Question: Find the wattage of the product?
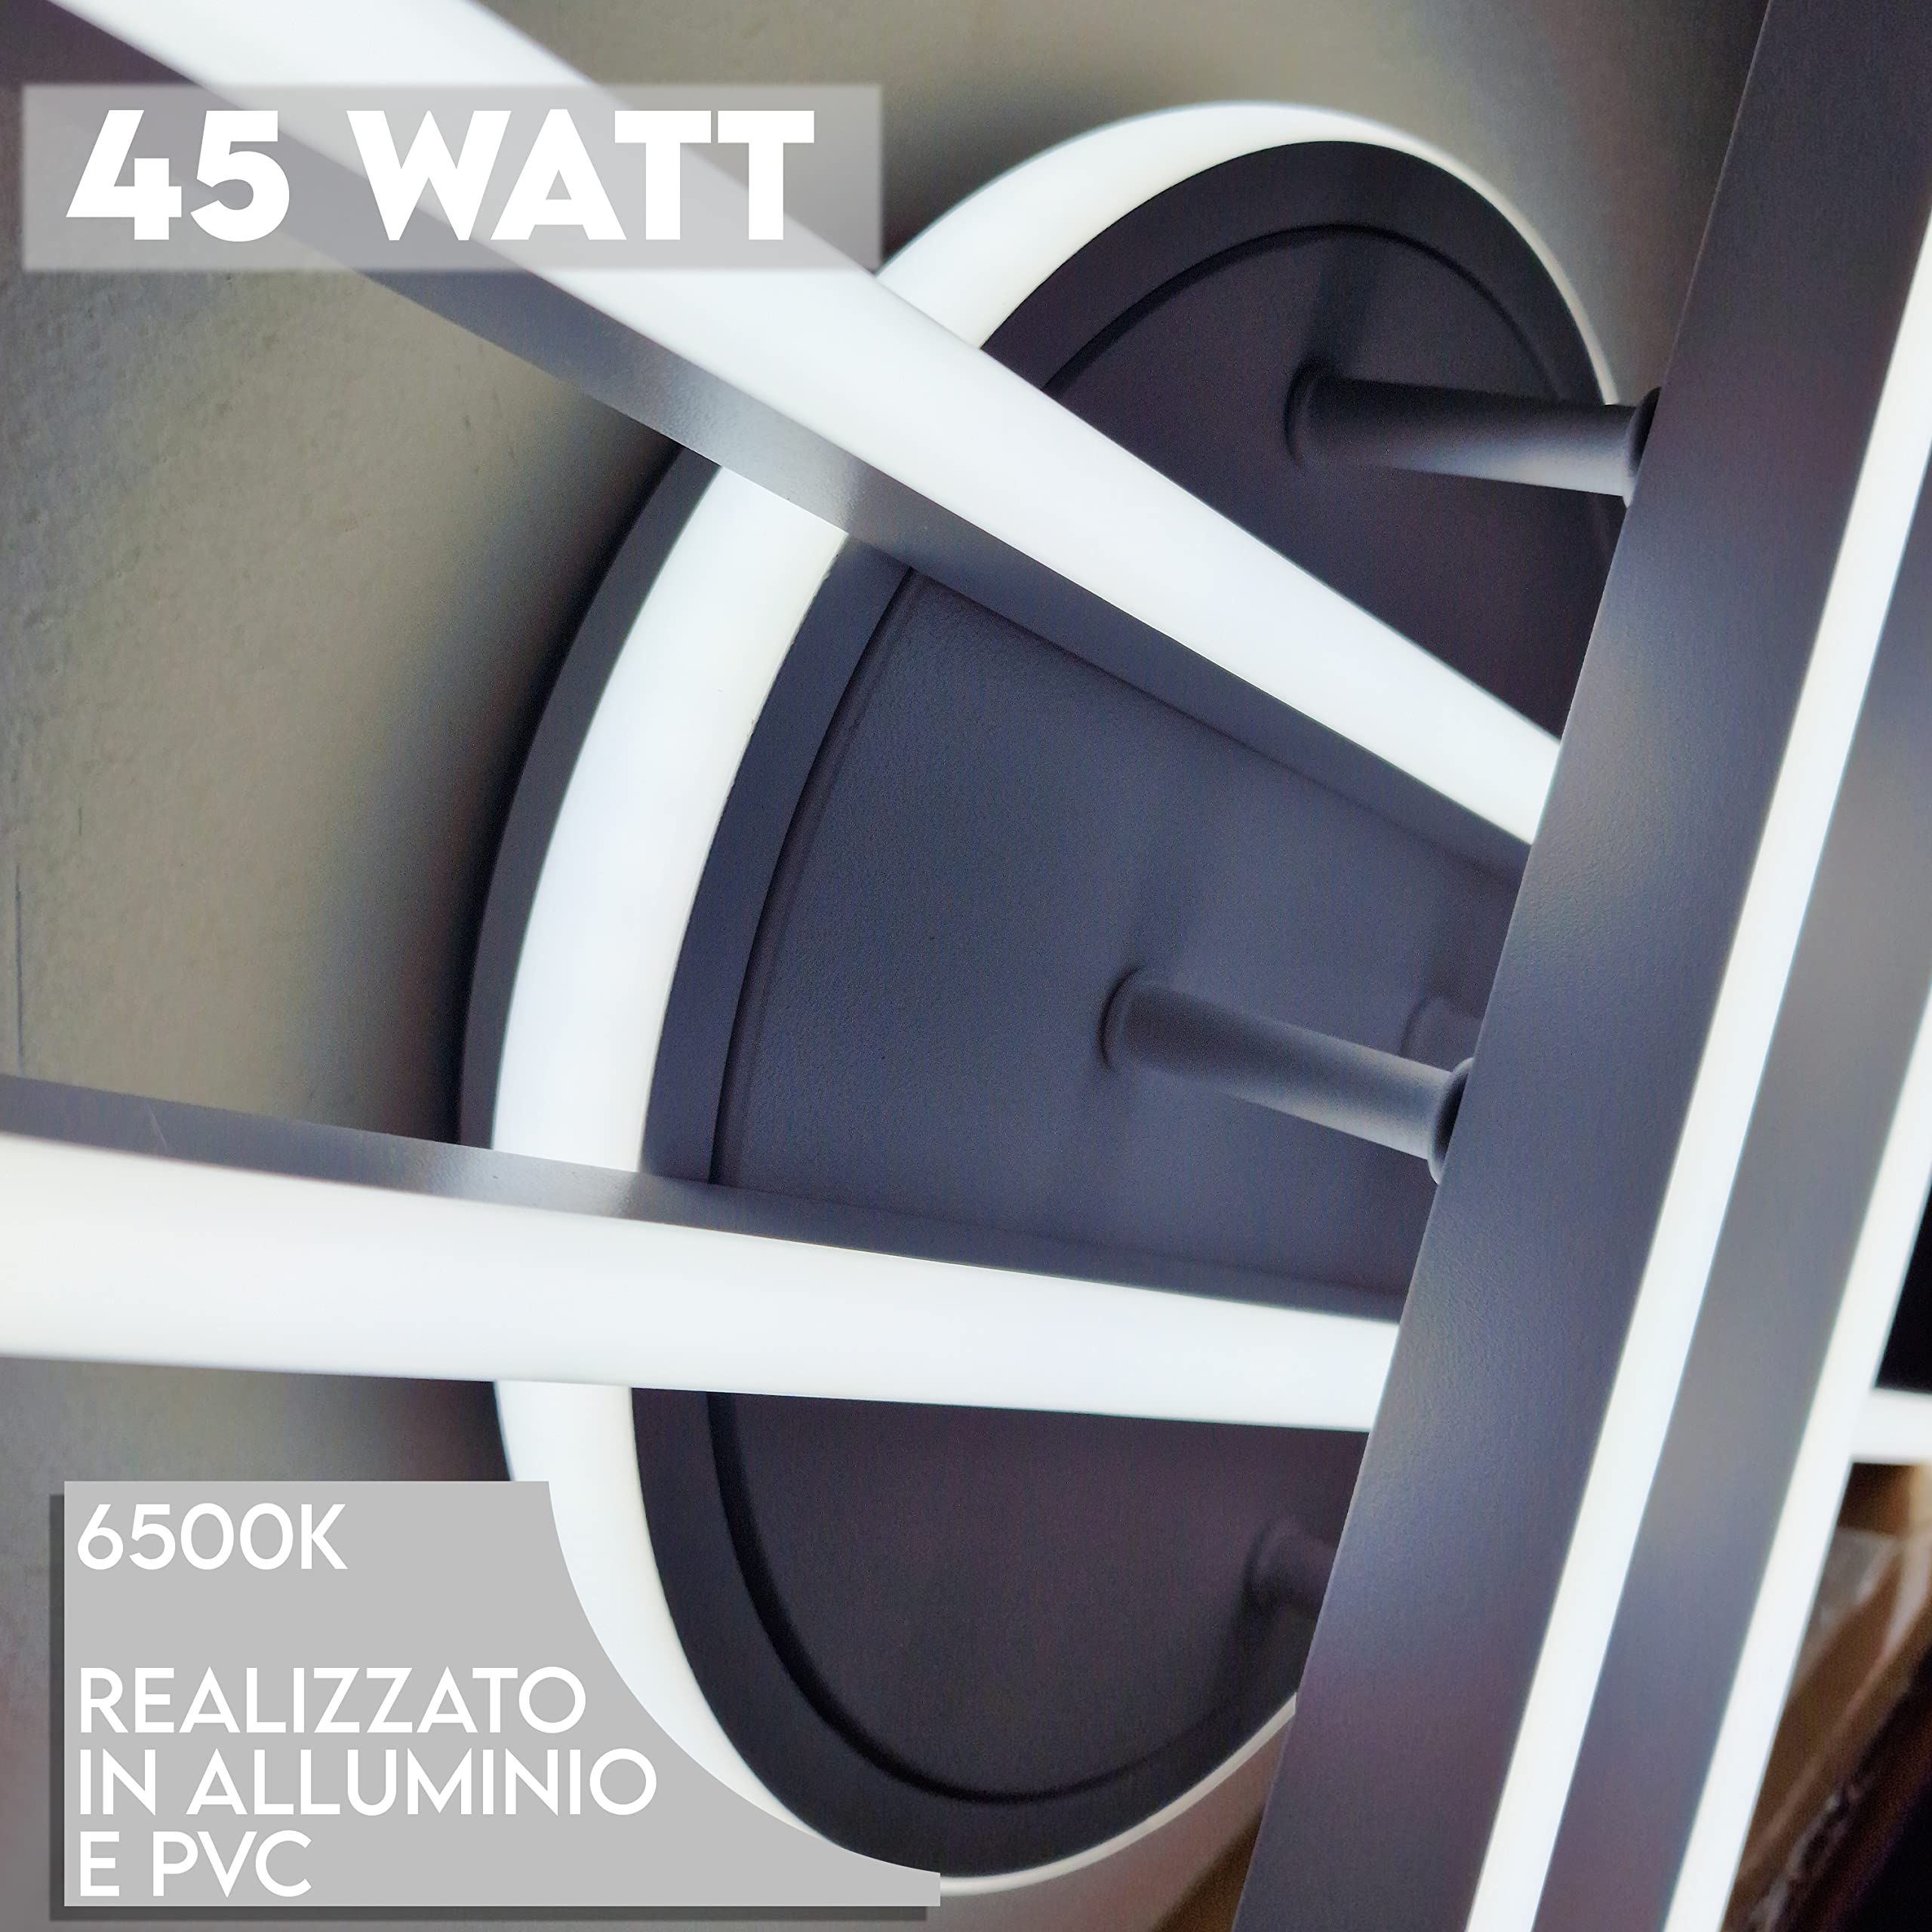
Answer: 45.0 watt